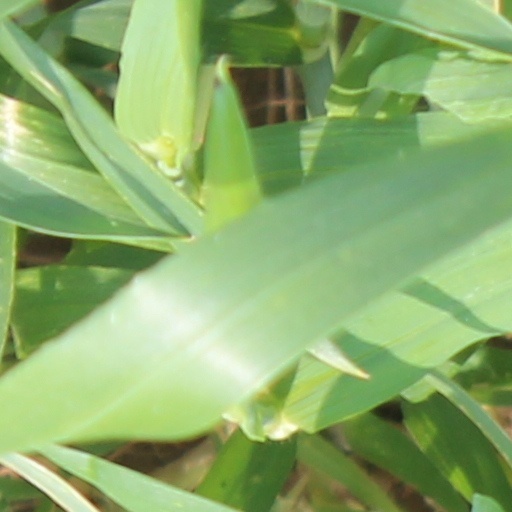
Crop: wheat